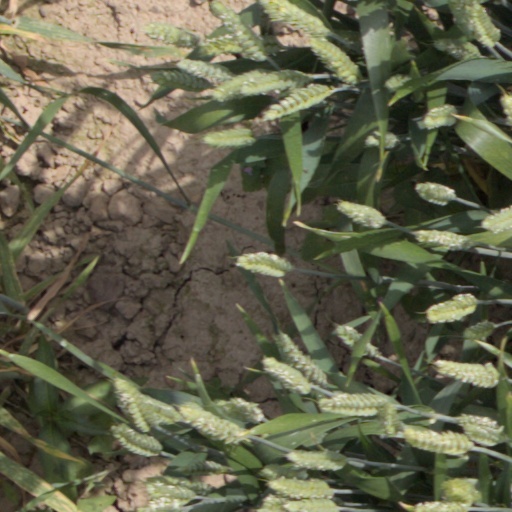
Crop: wheat